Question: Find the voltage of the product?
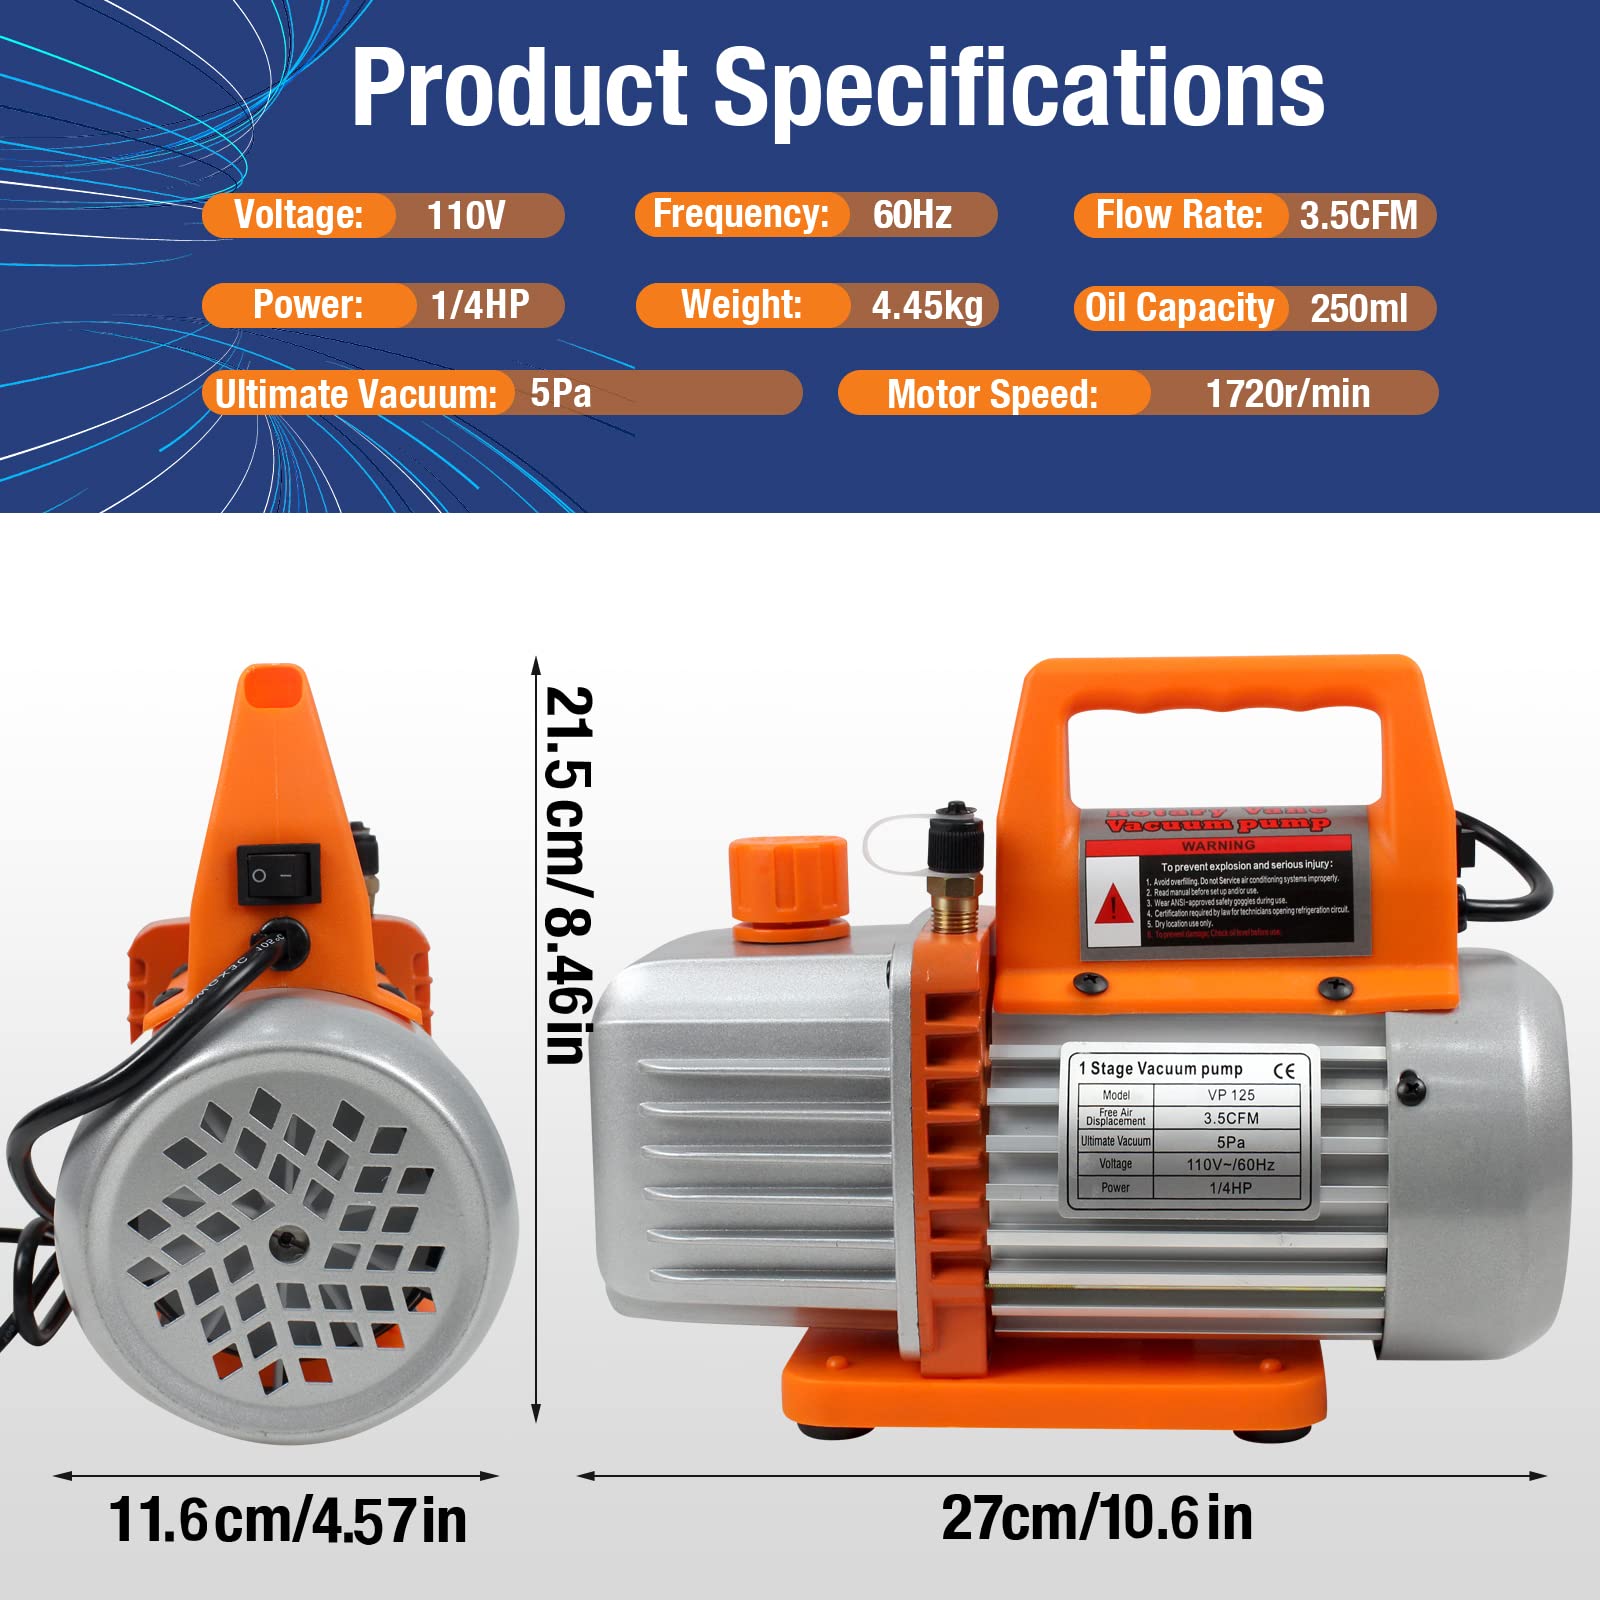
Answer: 110.0 volt